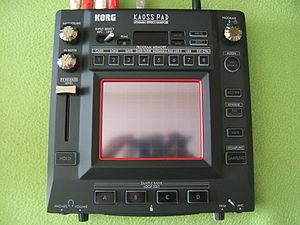
Le Kaoss Pad est un boîtier de modification sonore pour tout instrument ou signal audio, à l'image des pédales d'effet, le plus souvent extérieur, parfois incorporé dans l'instrument même.